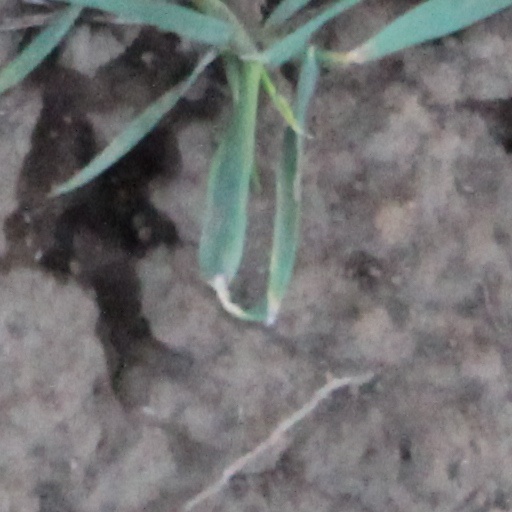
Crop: wheat